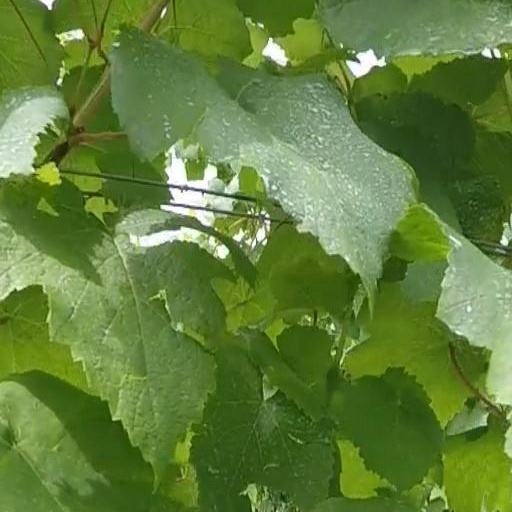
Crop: grape